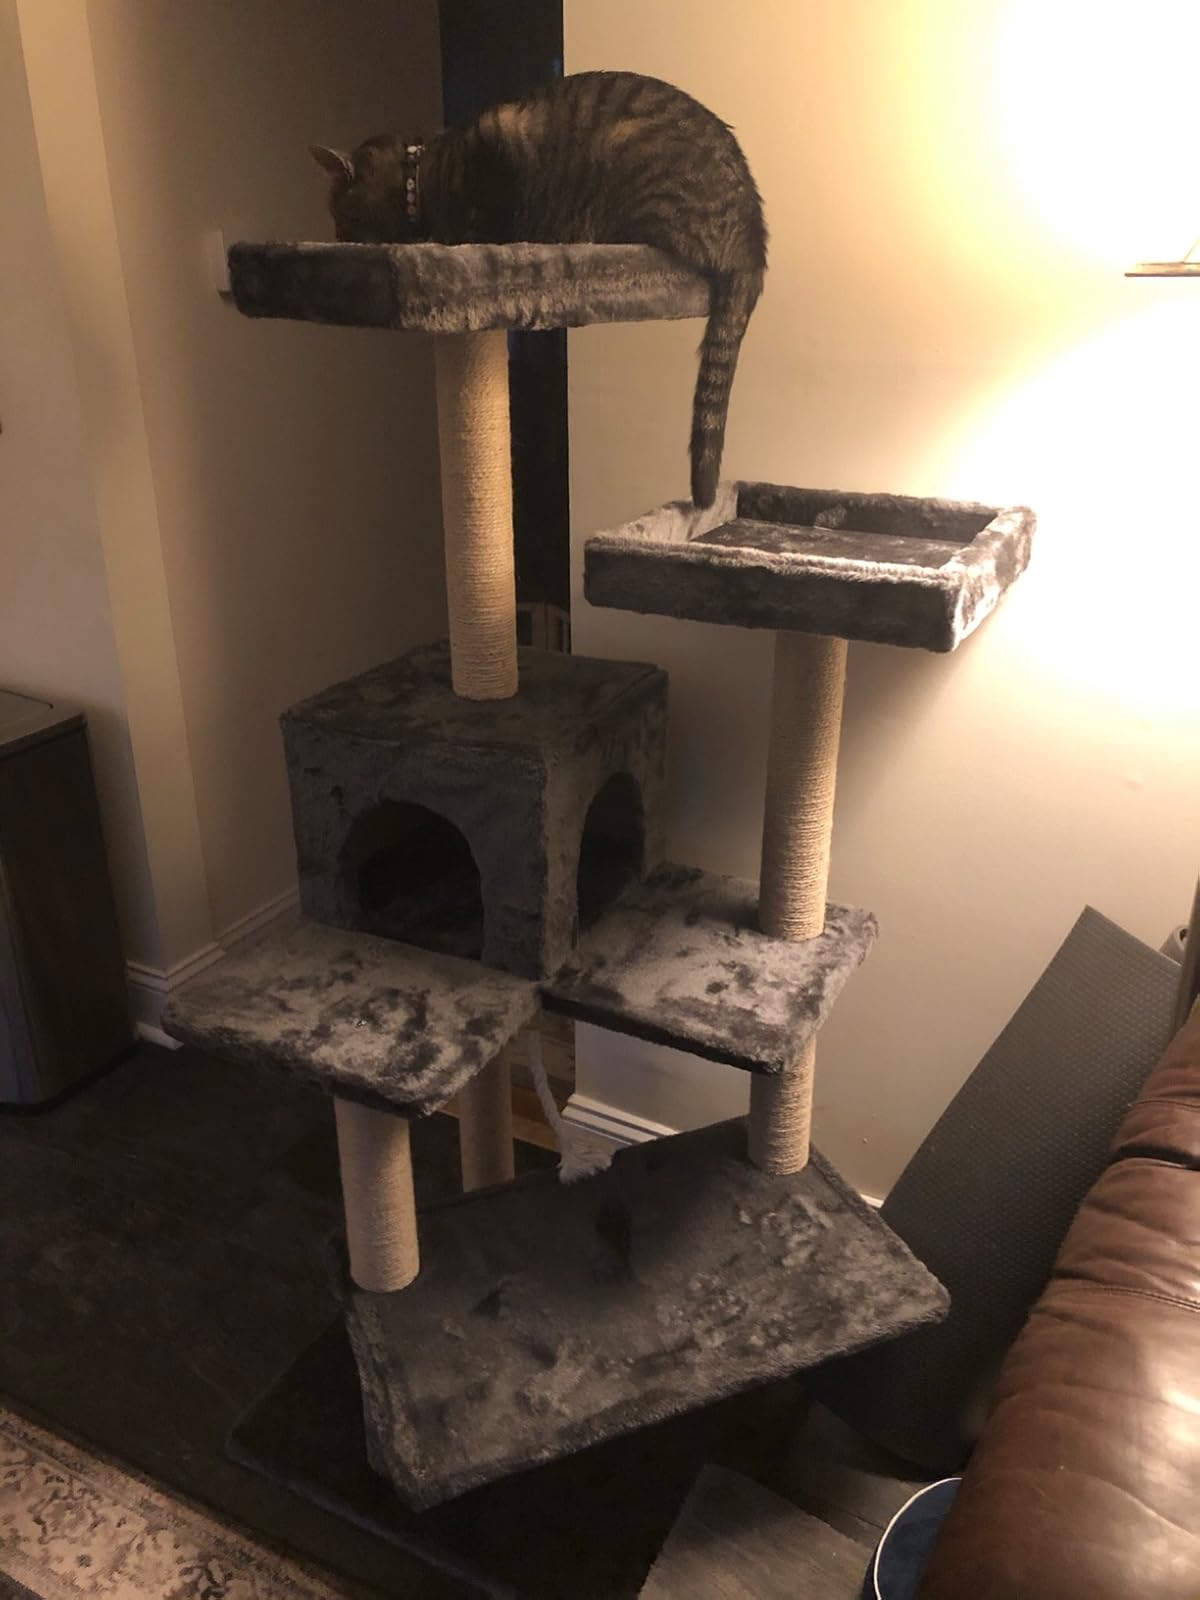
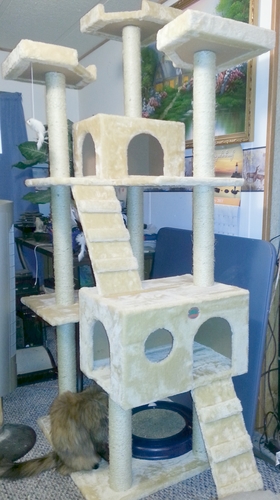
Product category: items_cat tree
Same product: no